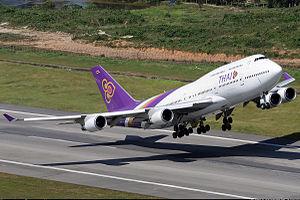
L'aéroport international de Phuket, étant le portail privilégié pour accéder aux îles et plages de la mer d'Andaman ainsi qu'aux provinces limitrophes de la province de Phuket, est le deuxième aéroport thaïlandais par le nombre de passagers et le volume de fret annuels.